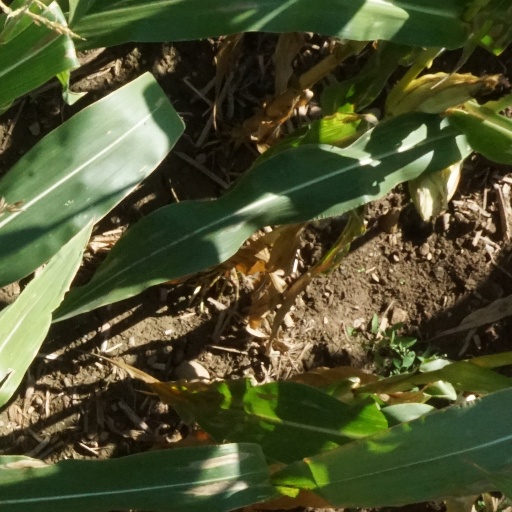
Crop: maize; corn